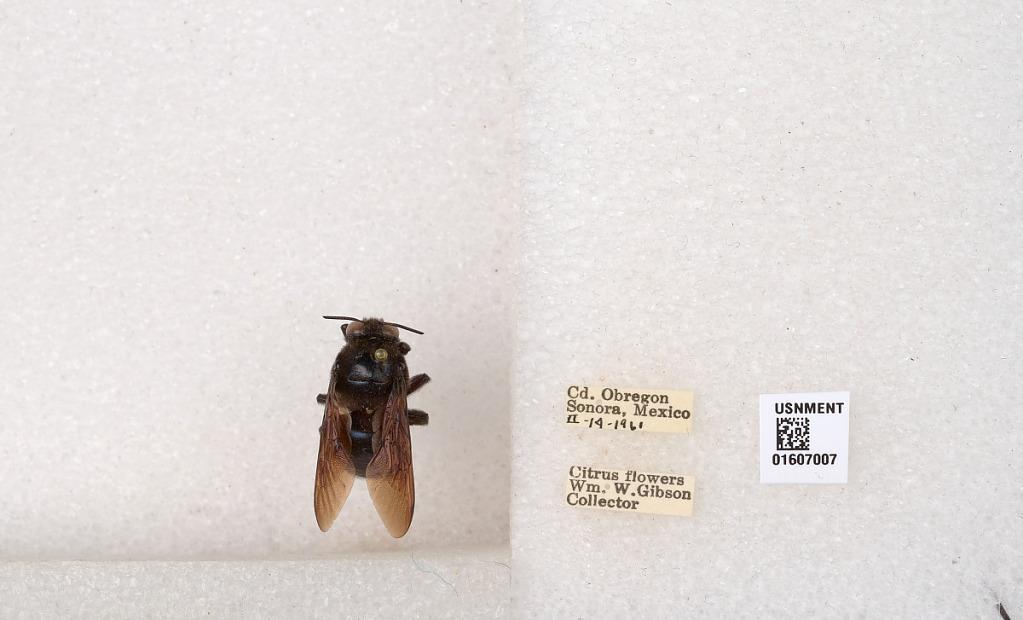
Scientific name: Xylocopa (Xylocopoides) californica californica Cresson
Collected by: W. Gibson
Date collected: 1961-2-14
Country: Mexico
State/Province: Sonora
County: Cajeme
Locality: Ciudad Obregon
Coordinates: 27.4828, -109.941